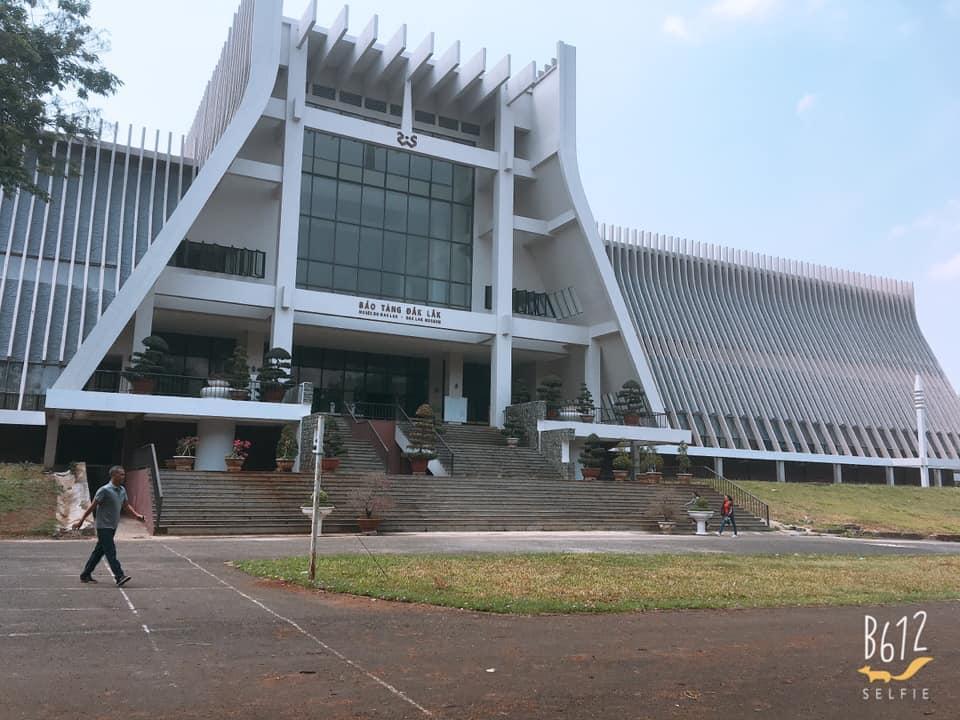
có một toà nhà lớn xuất hiện ở trong bức hình